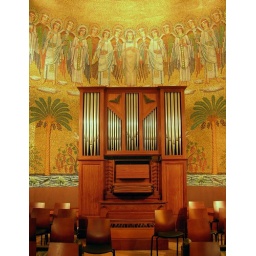
Built by Verschueren in 1975 as a house organ. In the church since 1984.